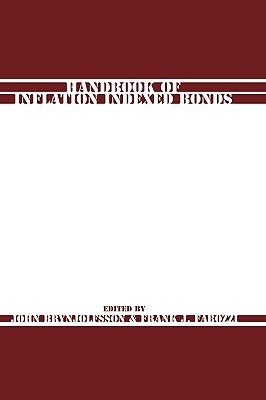
Handbook of Inflation Indexed Bonds
Author: John Brynjolfsson ISBN-10: 1883249481 ISBN-13: 9781883249489 Publisher: Wiley Language: English Published: 02/15/1999 Pages: 310 Format: Hardcover Weight: 1.17lbs Size: 9.24h x 5.98w x 0.86d
Brand: John Brynjolfsson
Category: Business & Industrial > Finance & Insurance